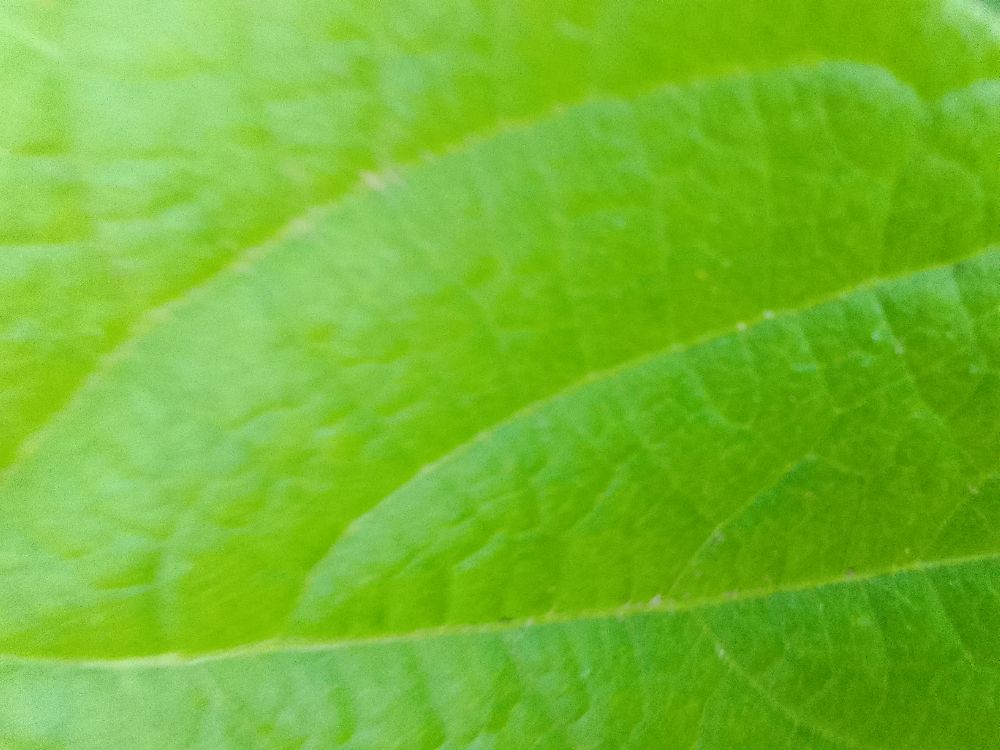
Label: healthy